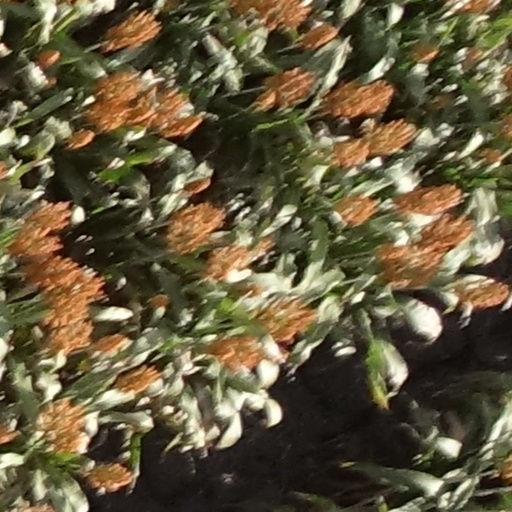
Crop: sorghum